Anthony Principi

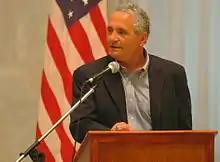
Principi speaking to soldiers in Iraq

Principi has worked on national policy issues and has held several executive-level positions in federal government throughout his career. He chaired the Federal Quality Institute in 1991, and was chairman of the Commission on Servicemembers and Veterans Transition Assistance established by Congress in 1996.